Israel Music Institute

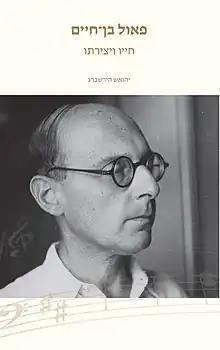
Paul Ben-Haim: His Life and Works

The Israel Music Institute is the first publicly owned music publishing house in Israel and the most influential one on the local scene. It is devoted primarily to the publication of Israeli art music, but also publishes books and booklets on Israeli music and composers, and formerly, a periodical- IMI News. It is the only local publishing house represented internationally by some ten leading European and US publishers, among them: Theodore Presser Co. (USA, Canada & Mexico), Albersen & Co B.V. (The Netherlands), Peermusic classical (Germany, Austria & Switzerland), EME (France, Belgium, Luxembourg, Spain & Portugal), Engström & Södring Musikverlag AS (Denmark), and Český hudební fond, o. p. s. (Czechia, Slovakia & Hungary).